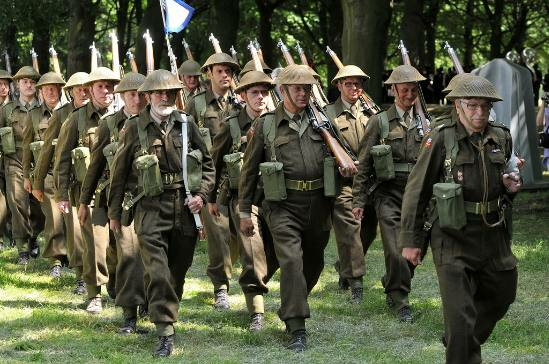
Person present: Yes